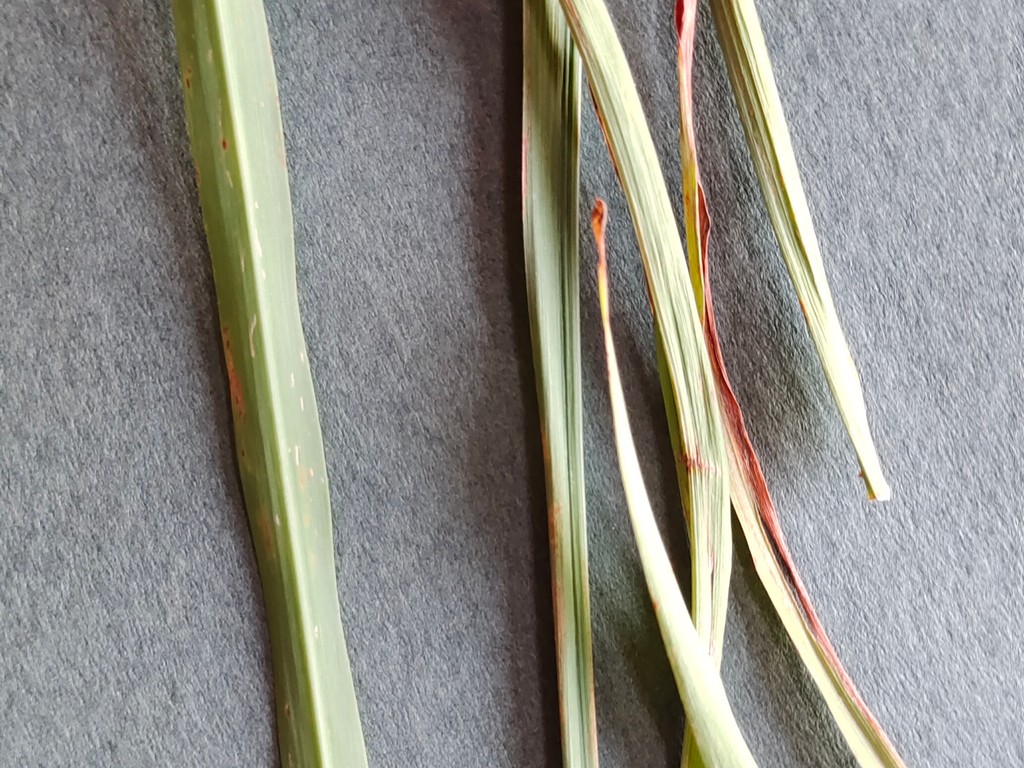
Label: Unhealthy